Zamora, Michoacán

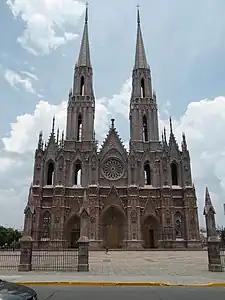
Cathedral of Our Lady of Guadalupe

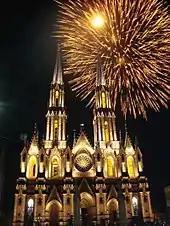
Cathedral of Our Lady of Guadalupe at night.

A number of historic buildings dot the city center, built during Spanish colonial times (virreinato) and the 19th century. Some of these monuments are the Temple of San Francisco, the Cathedral of Our Lady of Guadalupe (tallest cathedral in México); the church of San Francisco, the church of El Calvario, the Morelos Market, and the Federal Palace.